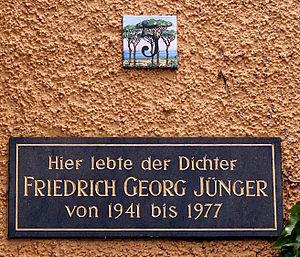
Friedrich Georg Jünger, né le 1ᵉʳ septembre 1898 à Hanovre et mort le 20 juillet 1977 à Überlingen, est un écrivain, essayiste et poète allemand.